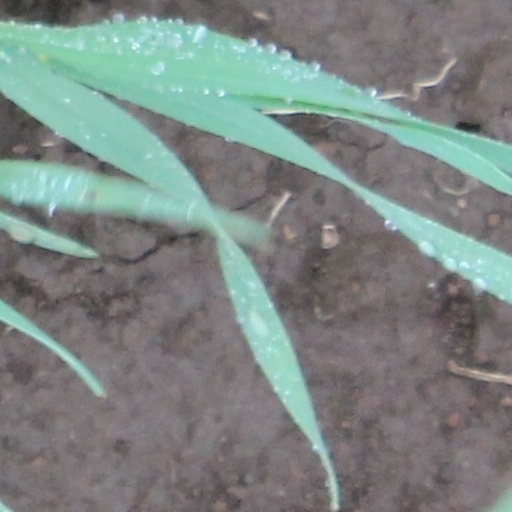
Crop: wheat